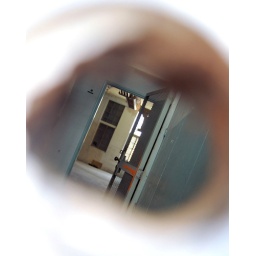
A shot through the door looking into the ols San Diego Police Department building by Seaport Village